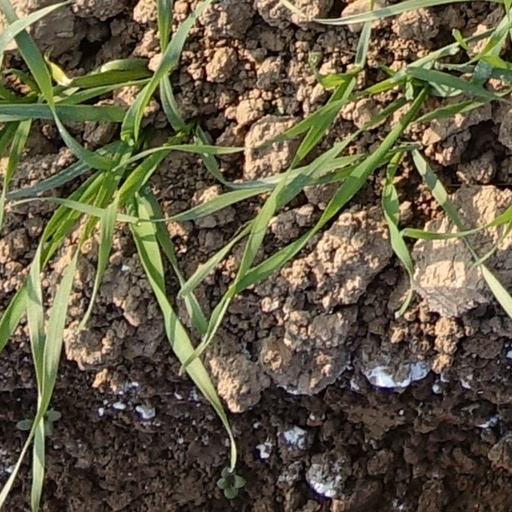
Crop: wheat